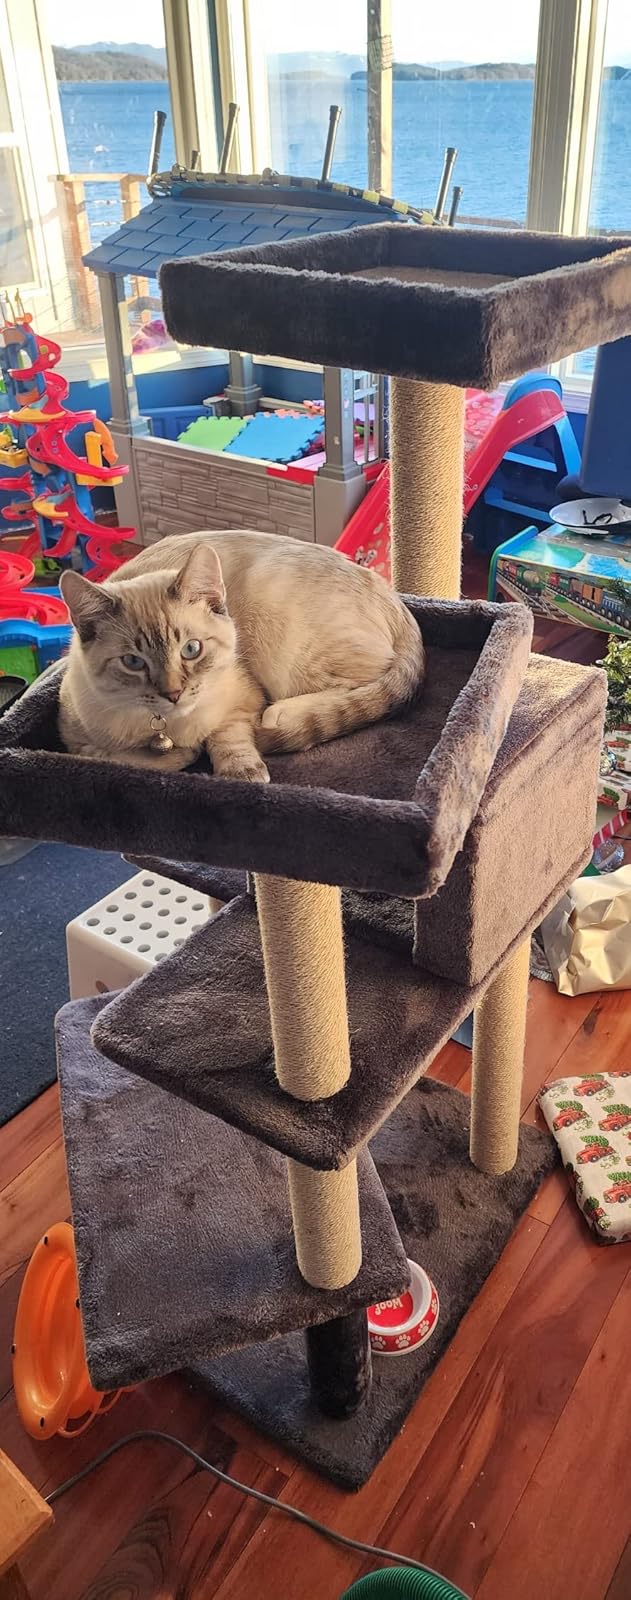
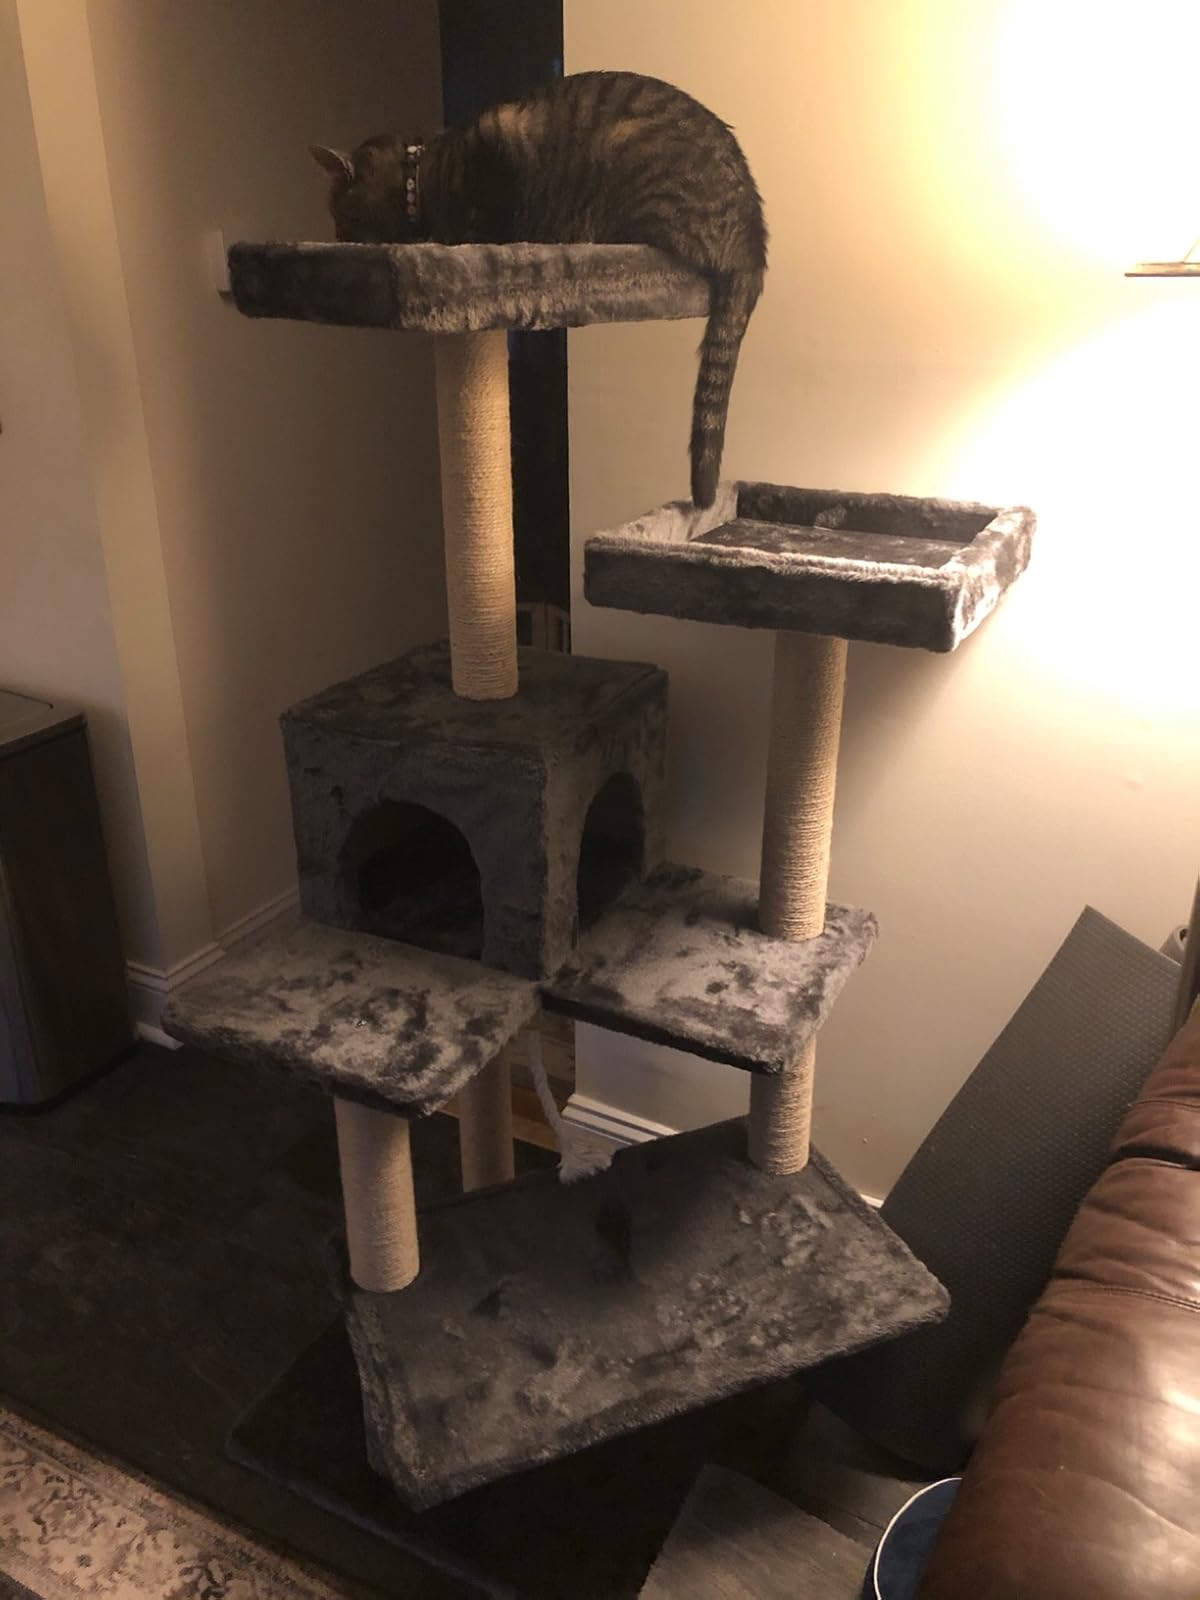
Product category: items_cat tree
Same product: yes